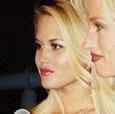
Age: 34